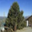
Label: pine_tree